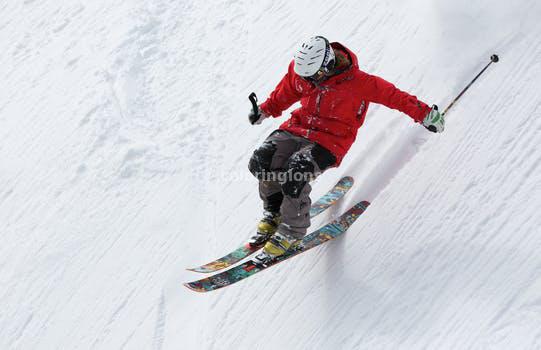
Label: Watermark